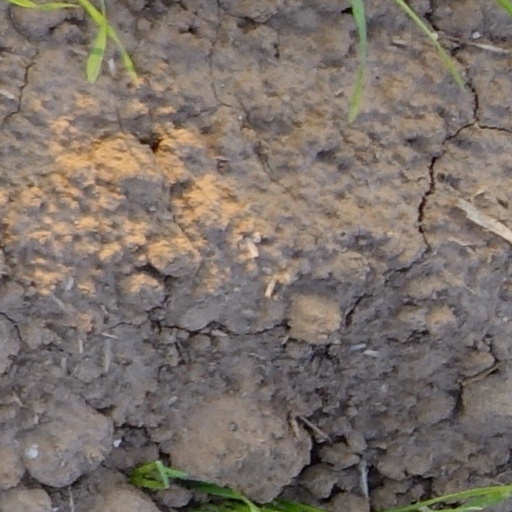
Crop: wheat